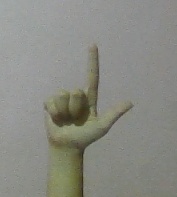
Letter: laam